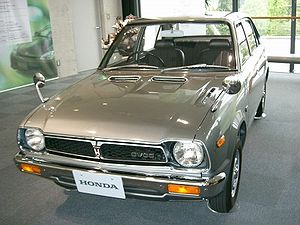
Honda Civic / Generationer
Honda Civic er en lille mellemklassebil fra bil- og motorcykelfabrikanten Honda. Bilen kom første gang på markedet i 1972 og bygges i dag i niende modelgeneration.